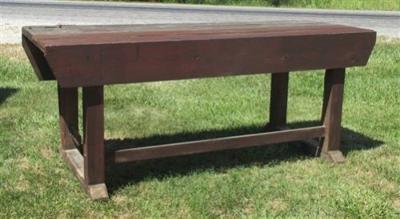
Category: table